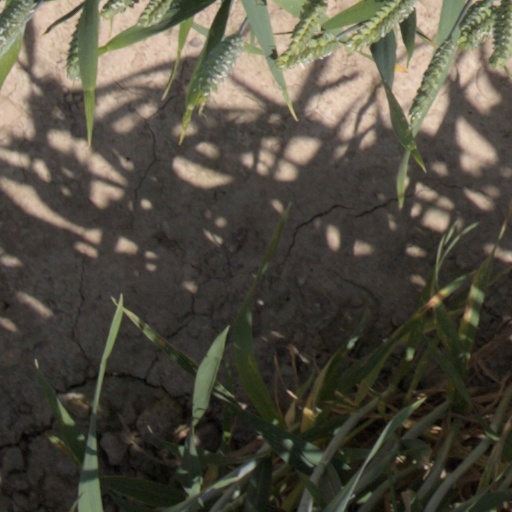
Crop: wheat